Joe Cain

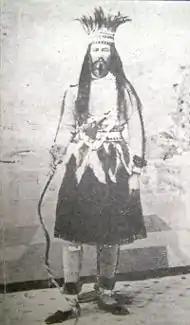
Joe Cain as "Slacabamorinico"

Joseph Stillwell Cain Jr. (October 10, 1832 – April 17, 1904) was an American Confederate military veteran largely credited with initiating the modern way of observing Mardi Gras and its celebrations in Mobile, Alabama, following the Civil War.